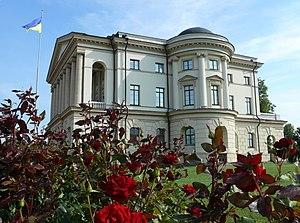
Le comte Kirill Grigorievitch Razoumovski, né le 18 mars 1728 et mort le 1ᵉʳ janvier 1803, est un aristocrate russe d'origine ukrainienne qui joua un grand rôle sous les règnes d'Élisabeth Iʳᵉ de Russie et de la Grande Catherine. Entre 1750 et 1764, il a été le dernier hetman cosaque. On lui doit la construction de nombreux bâtiments baroques à Batourine, où il projetait également de bâtir une université. Il est le père du diplomate Andreï Razoumovski.